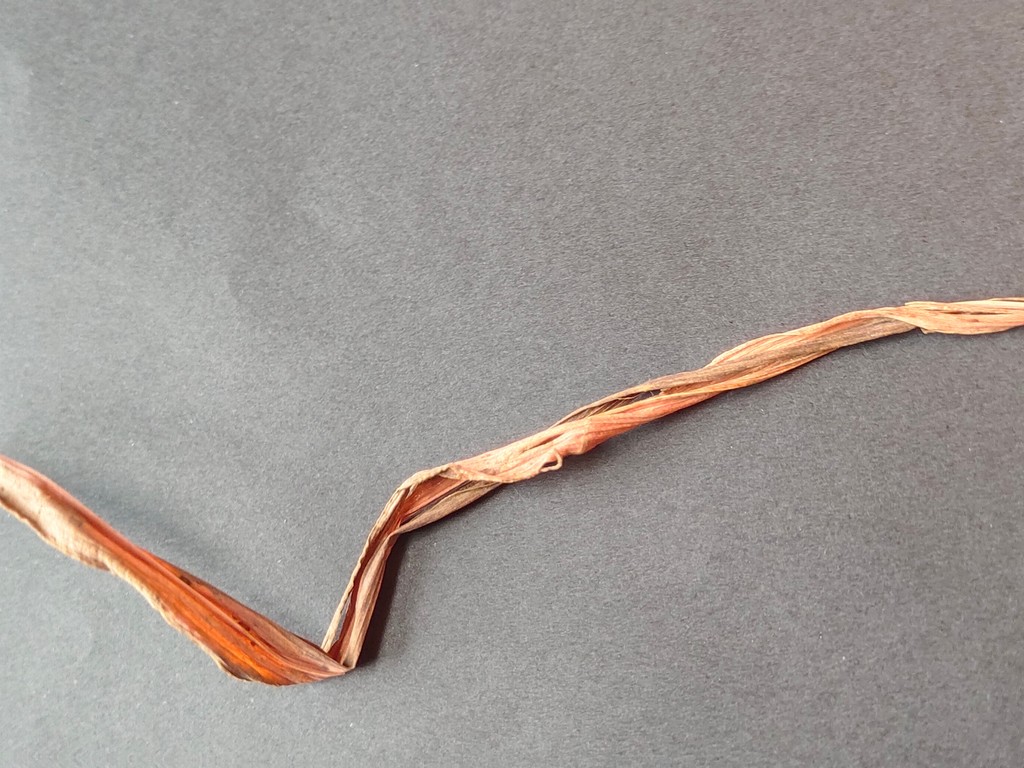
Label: Dried